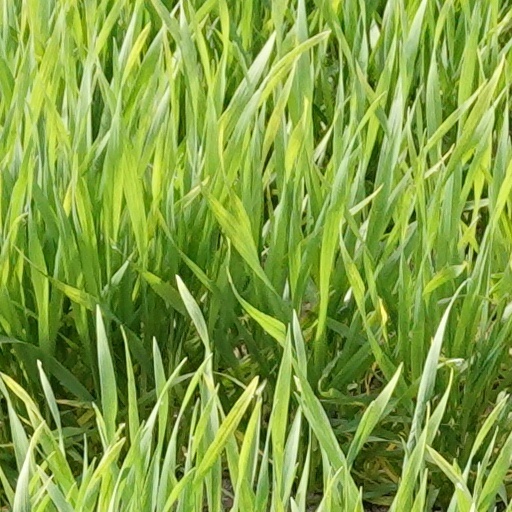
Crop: wheat